Bar (dance)

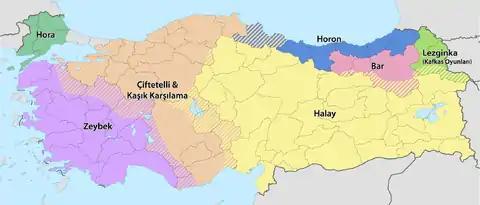
Extension and distribution of folk dances in today's Turkey

Bar is a folk dance from Armenian Highlands. The word bar is from the Armenian word "Պար" (bar) which means dance. With their structure and formation, they are the dances performed by groups in the open. They are spread, in general, all over the region of Eastern Anatolia, especially in Artvin, Ardahan, Erzurum, Bayburt, Ağrı, Kars, and Erzincan provinces. The characteristic of their formation is that they are performed side-by-side, hand, shoulder and arm-in-arm. Woman and man bars are different from one another. The principal instruments of bar dances are davul and zurna (shrill pipe). The dominant measures in bars are and . Occasionally measures of and are also used. Aksak measures which are the most characteristic measures, in particular, of the Turkish folk music are applied with extremely different and interesting structures in this dance.